Monsieur Lazhar

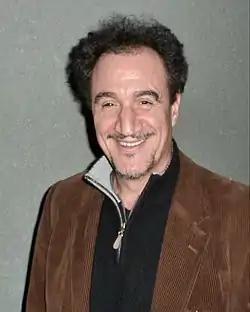
Fellag at the Geneva premiere

The source material "Bachir Lazhar" is a one-character play, making it a challenge to adapt for the screen. However, producers Luc Dery and Kim McCraw attended a performance with director Philippe Falardeau, and Falardeau expressed excitement about making a film version. "Bachir Lazhar" author Évelyne de la Chenelière suggested Falardeau cast comedian Mohamed Fellag as the protagonist, and Falardeau learned how to contact Fellag by researching the comedian's YouTube videos. Falardeau said he continuously consulted de la Cheneliere, allowing her to review screenplay drafts.